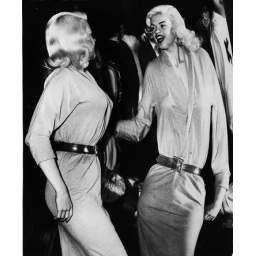
May 31, 1961Jayne enjoys her reflection in the popular fun house mirror